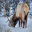
Label: deer